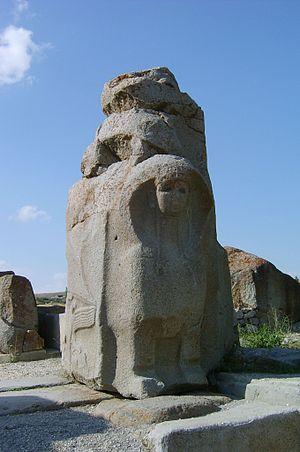
Les Hittites sont un peuple ayant vécu en Anatolie au IIᵉ millénaire av. J.-C. Ils doivent leur nom à la région dans laquelle ils ont établi leur royaume principal, le Hatti, situé en Anatolie centrale autour de leur capitale, Hattusa. C'est à compter de la seconde moitié du XVIIᵉ siècle avant notre ère un des plus puissants royaumes du Moyen-Orient, dominant l'Anatolie jusqu'aux alentours de 1200 av. J.-C. Au XIVᵉ siècle avant notre ère, ils réussissent même à faire passer la majeure partie de la Syrie sous leur coupe, ce qui les met en rivalité avec d'autres puissants royaumes du Moyen-Orient : l'Égypte, le Mittani et l'Assyrie.